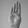
ASL letter: B